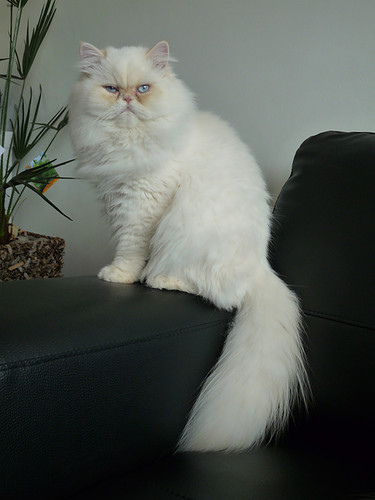
Breed: persian